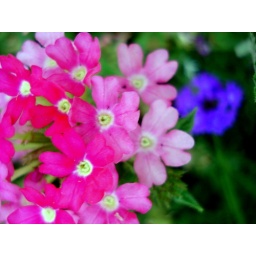
Clicked this beautiful bunch of flowers by the side of the train tracks